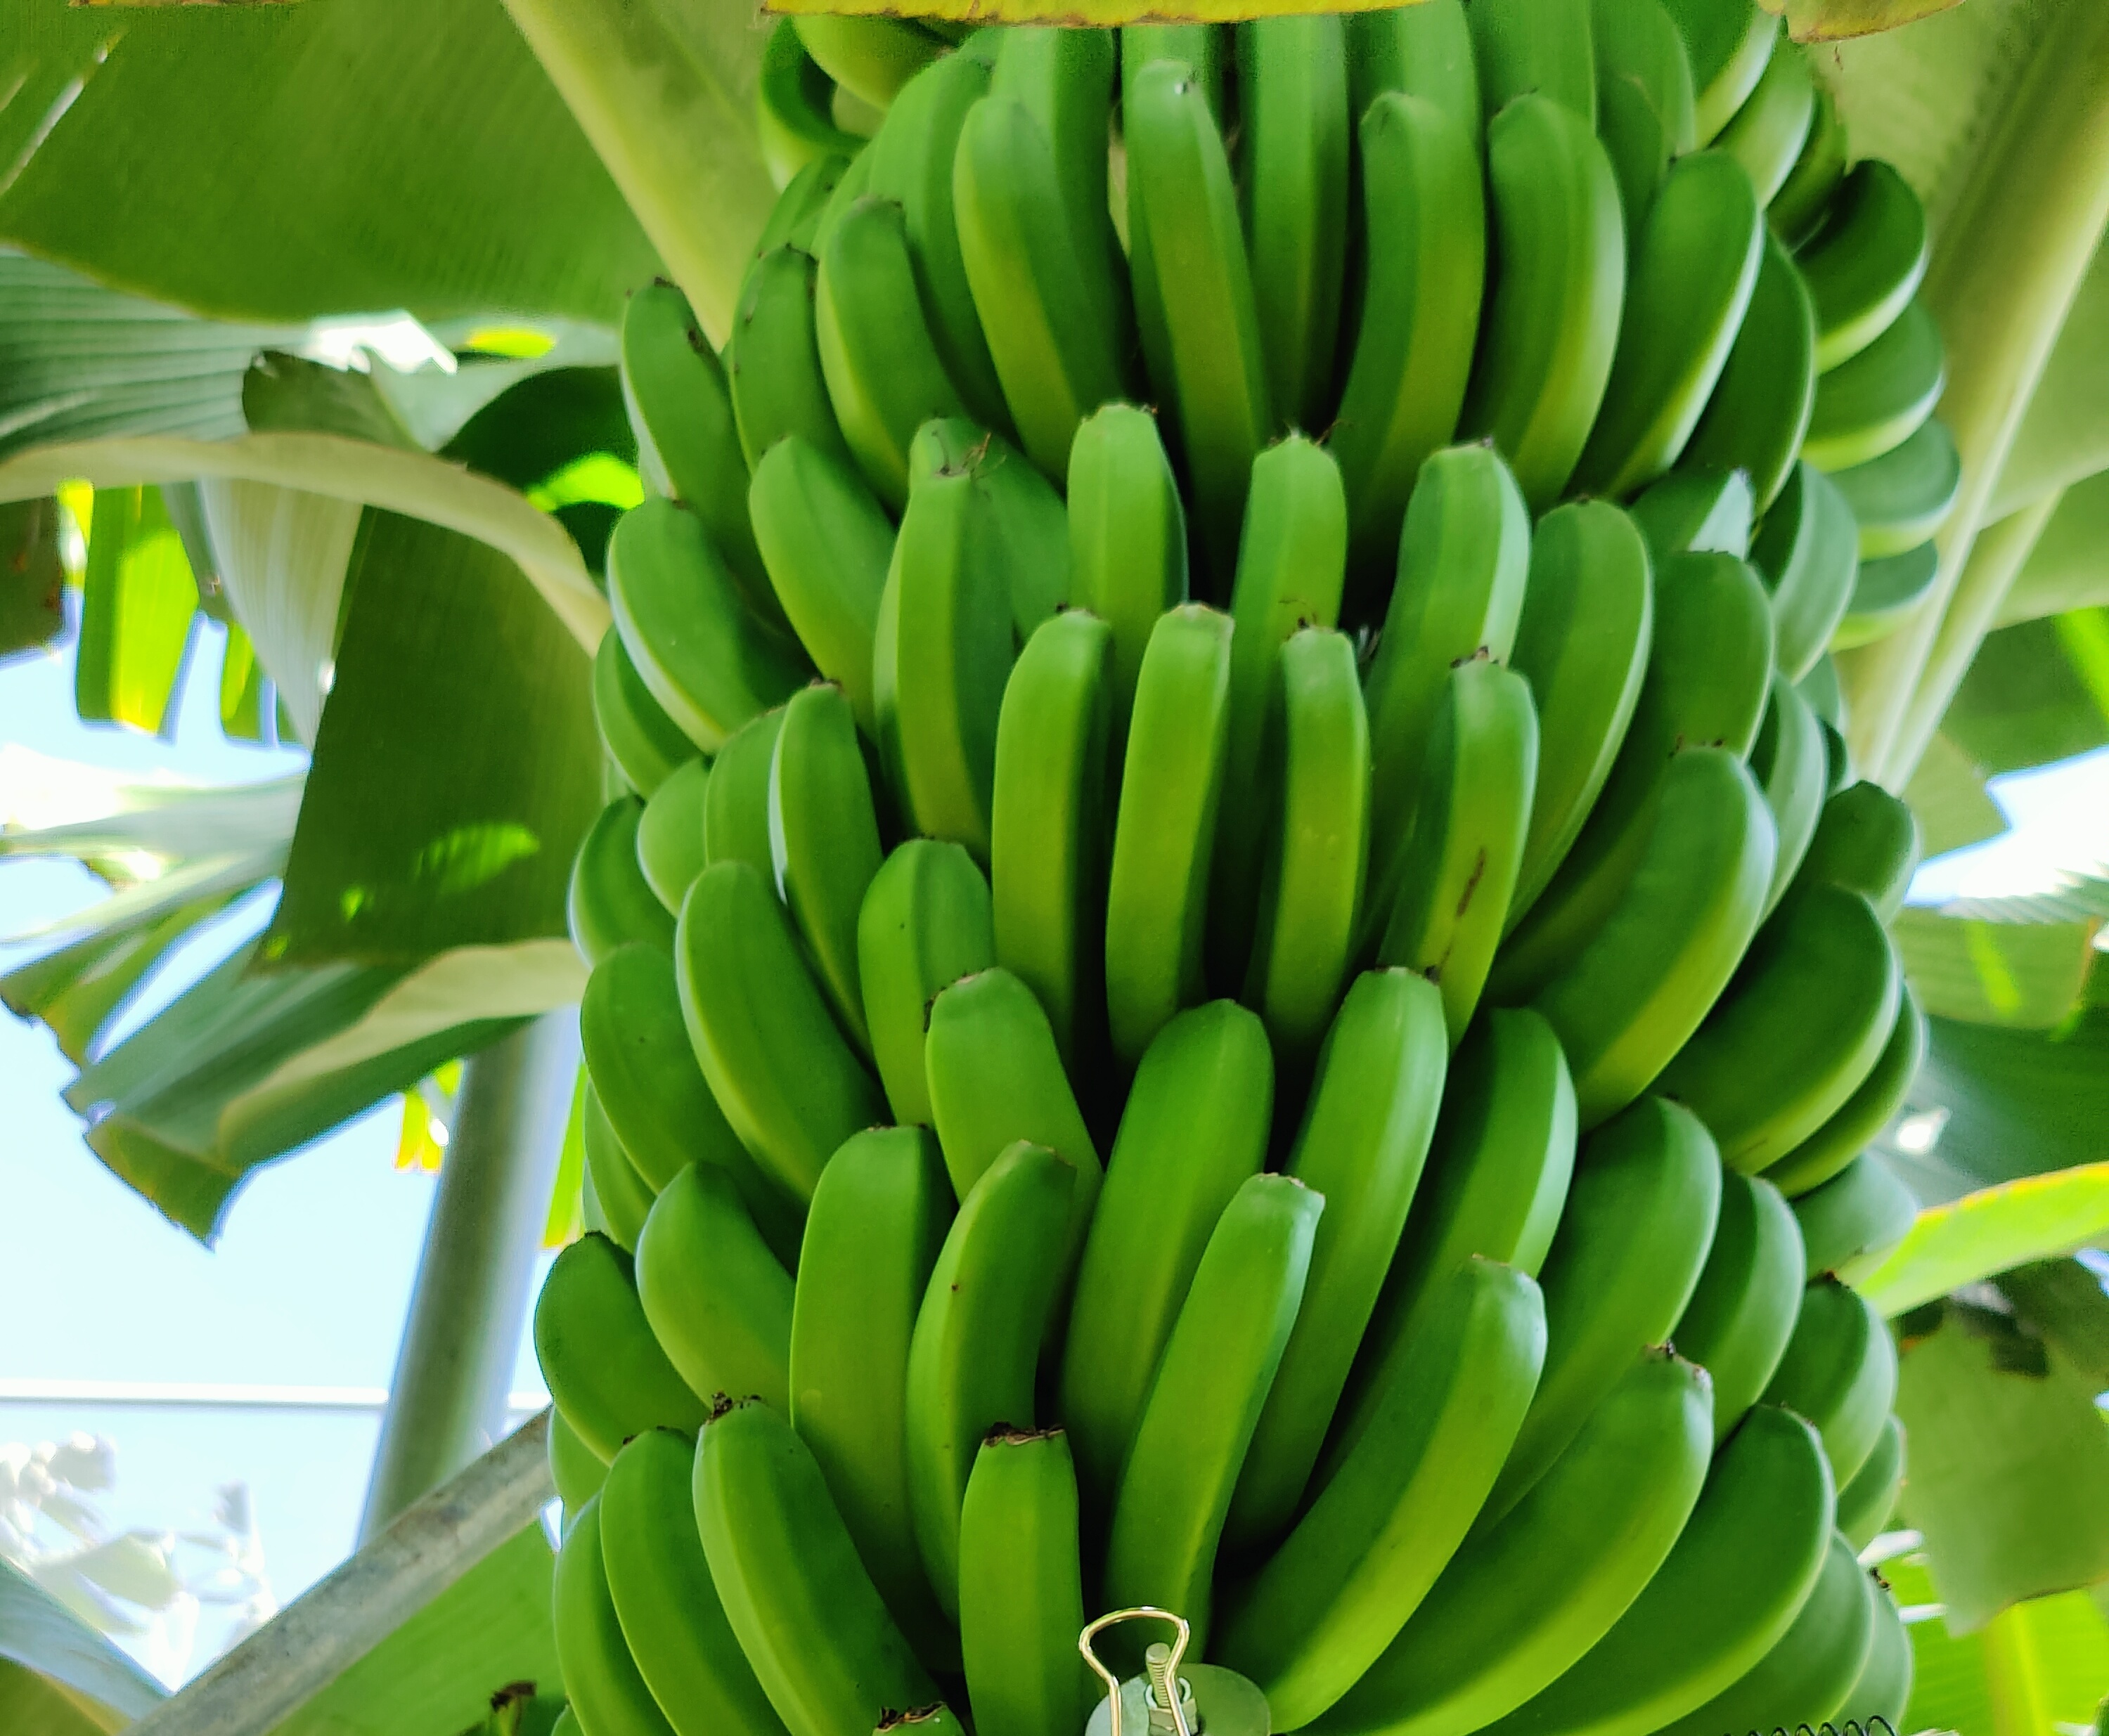
Label: Keep